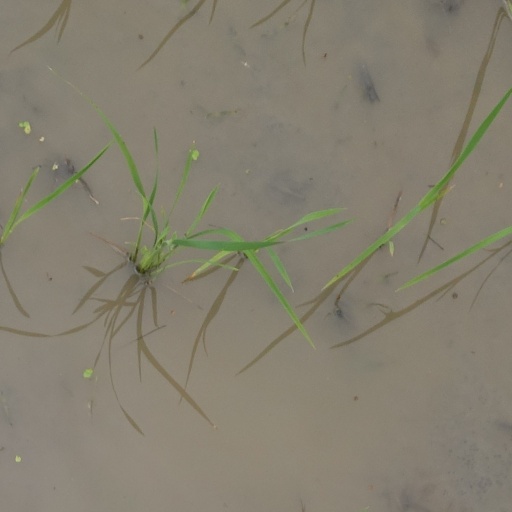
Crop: rice